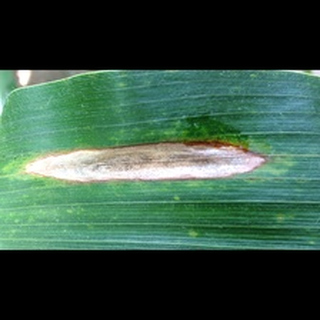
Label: corn_northern_leaf_blight